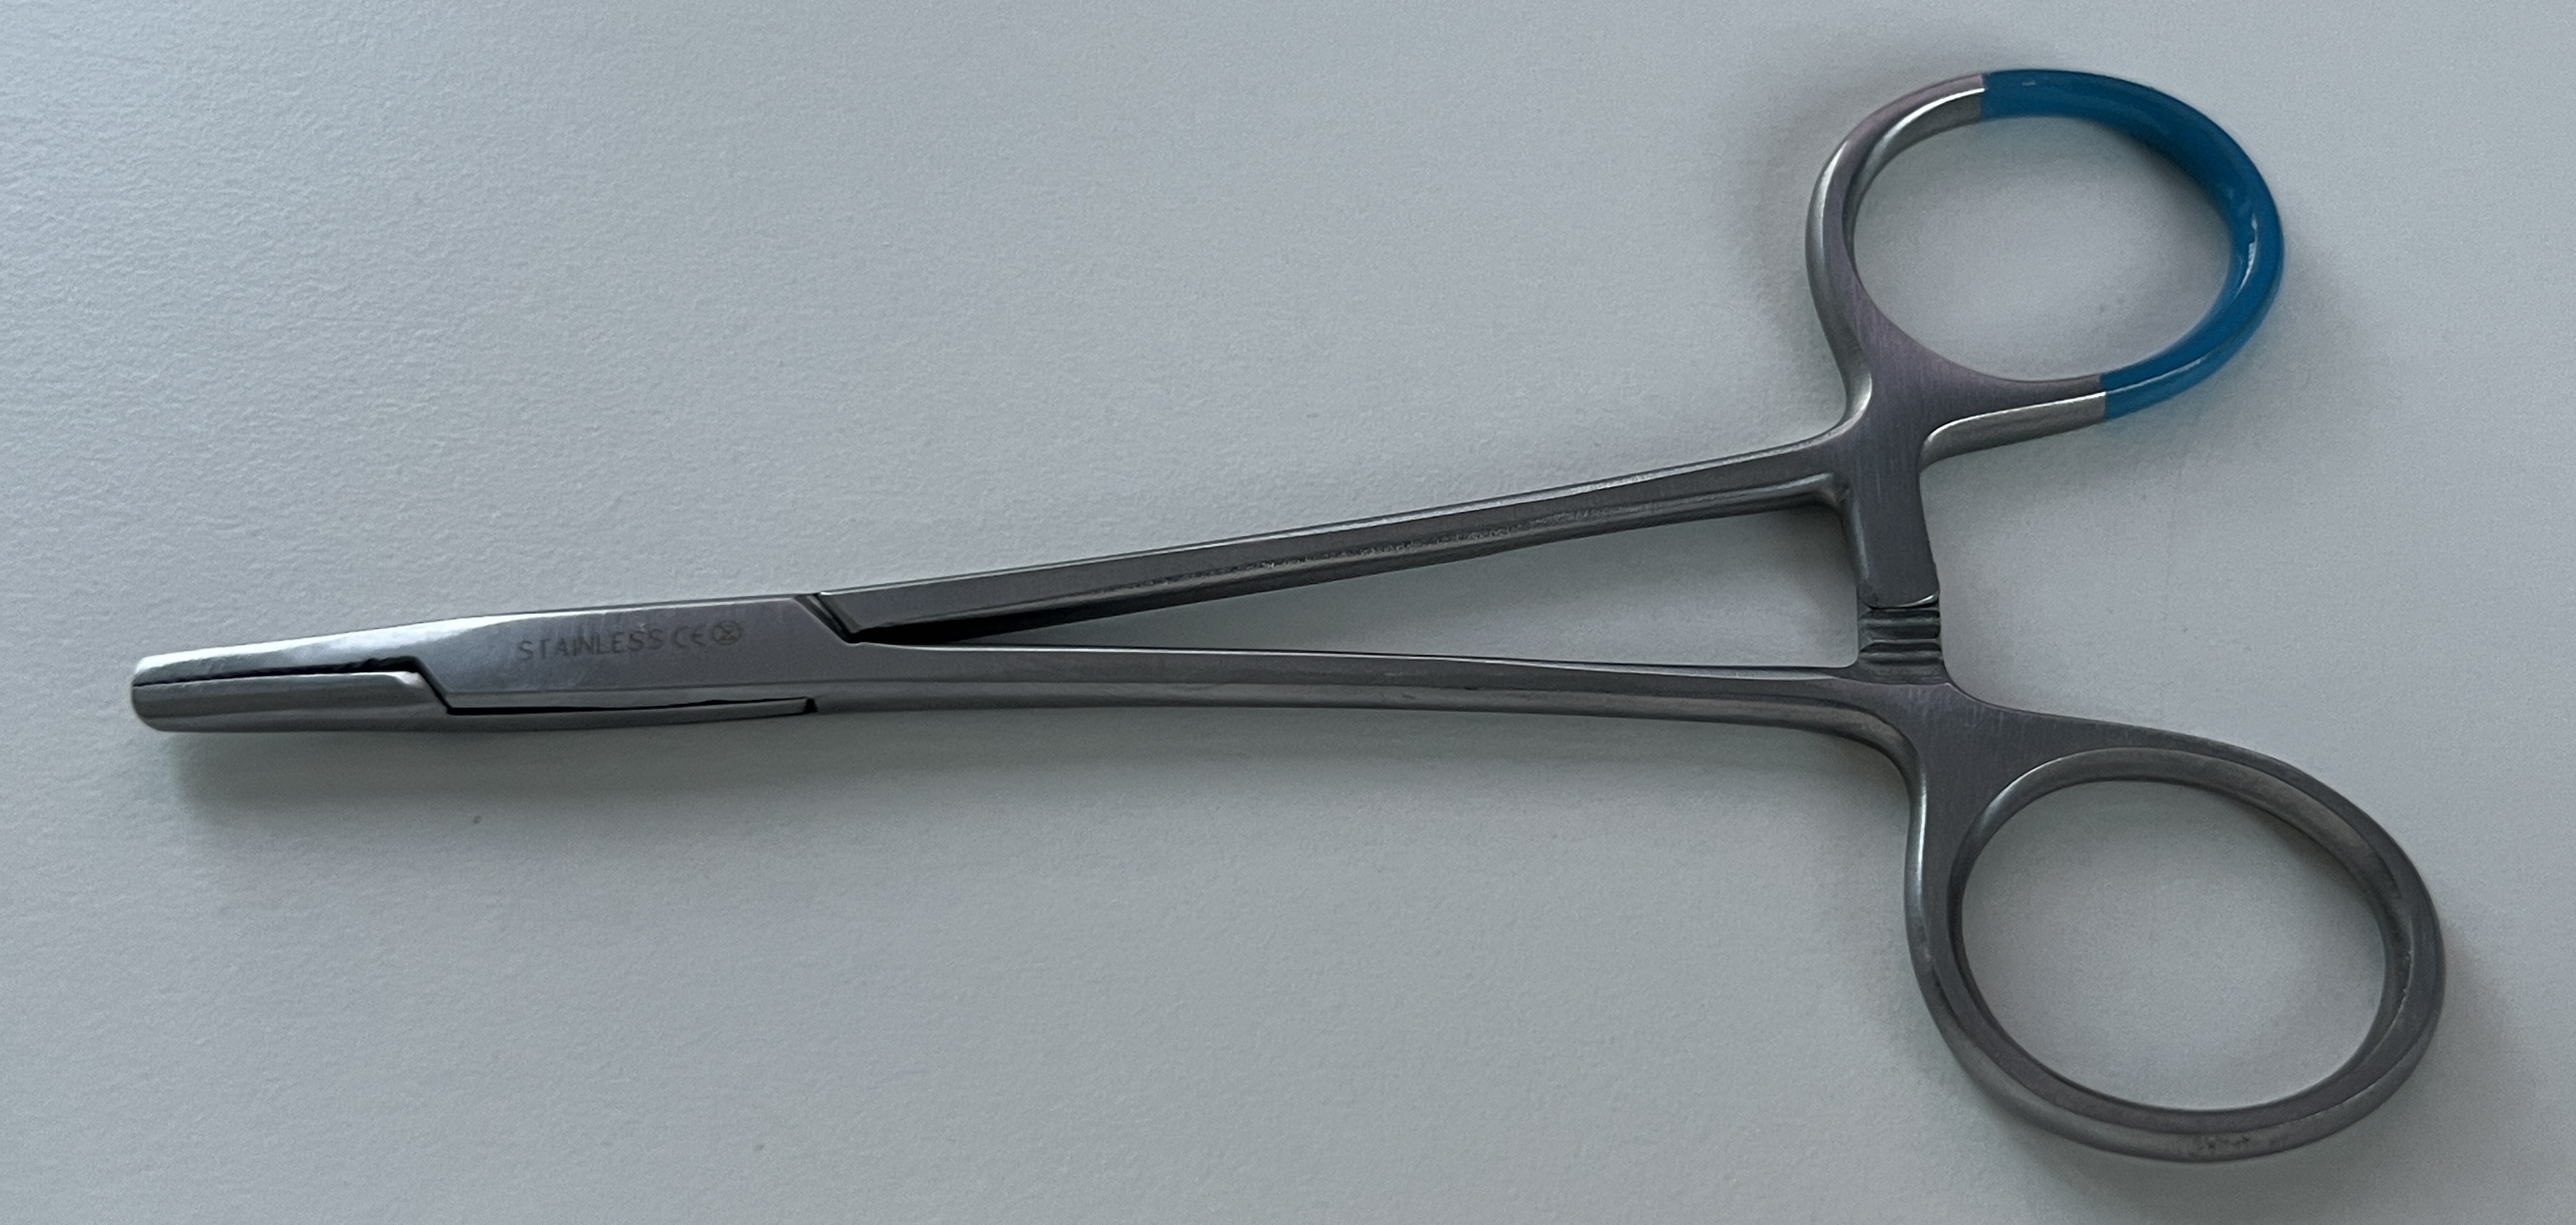
Hinged instrument state: closed